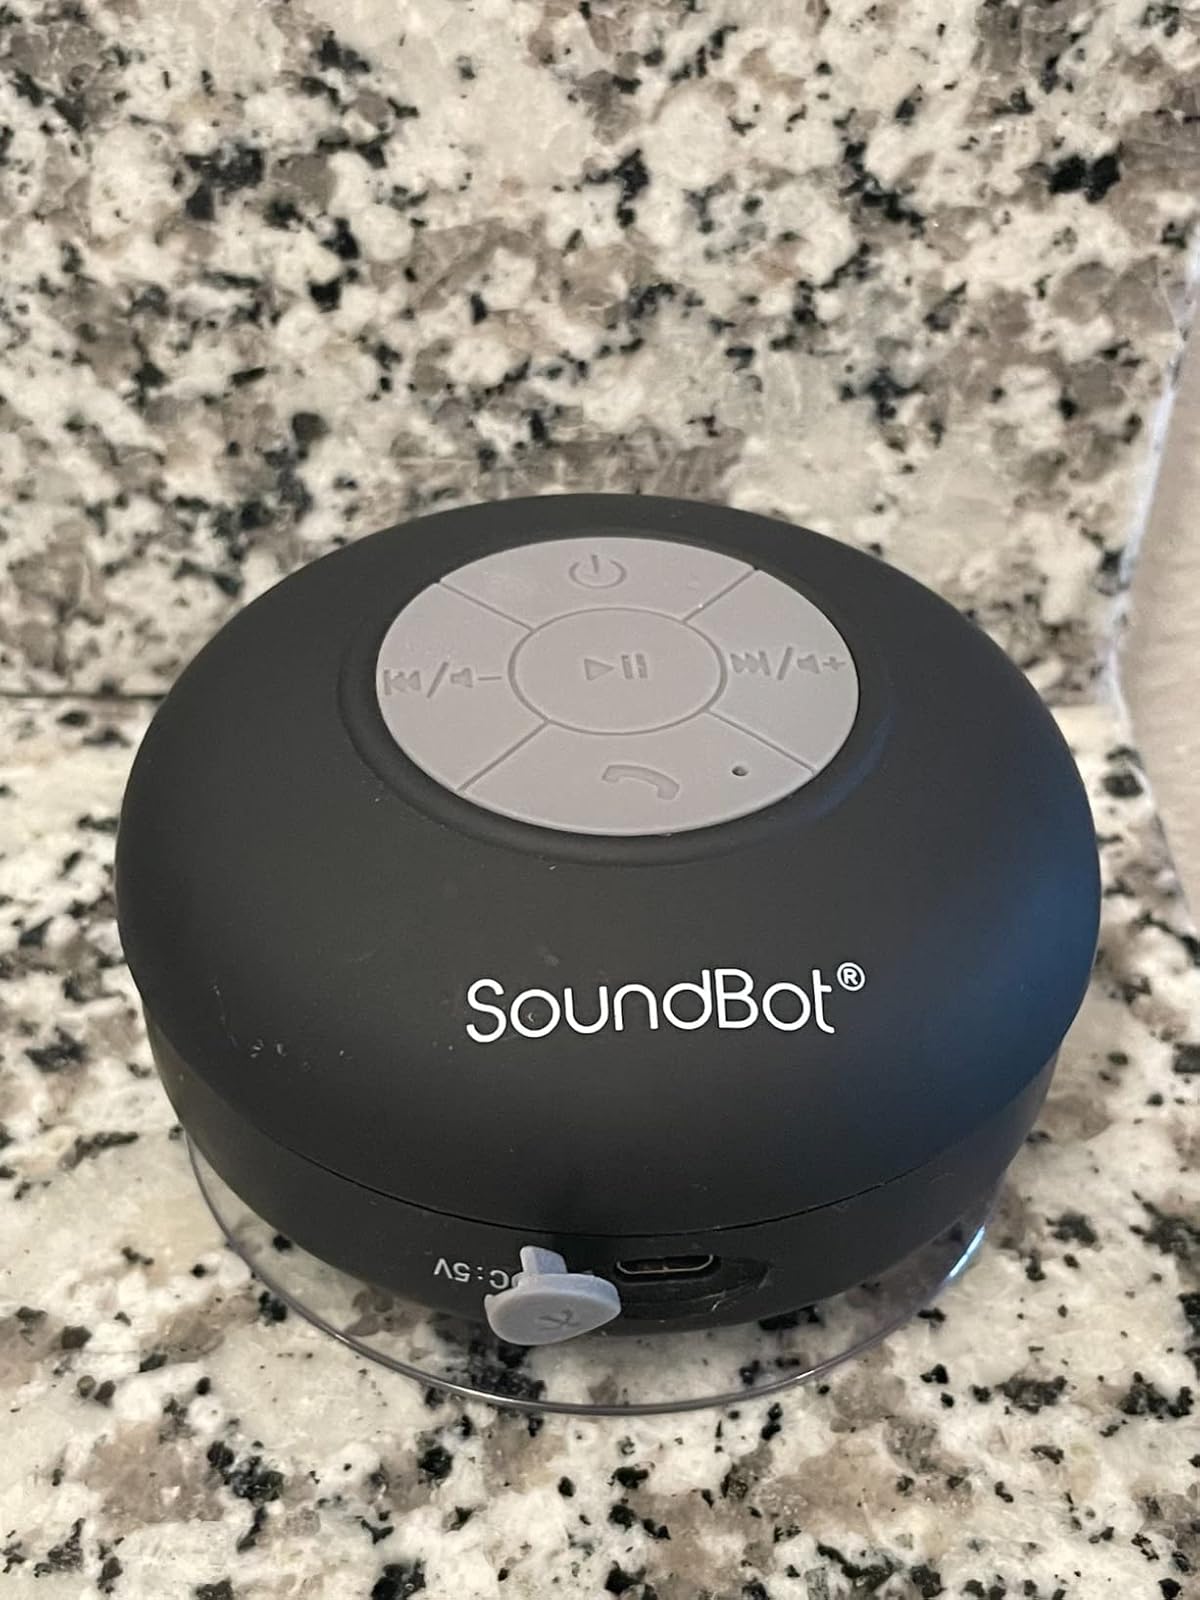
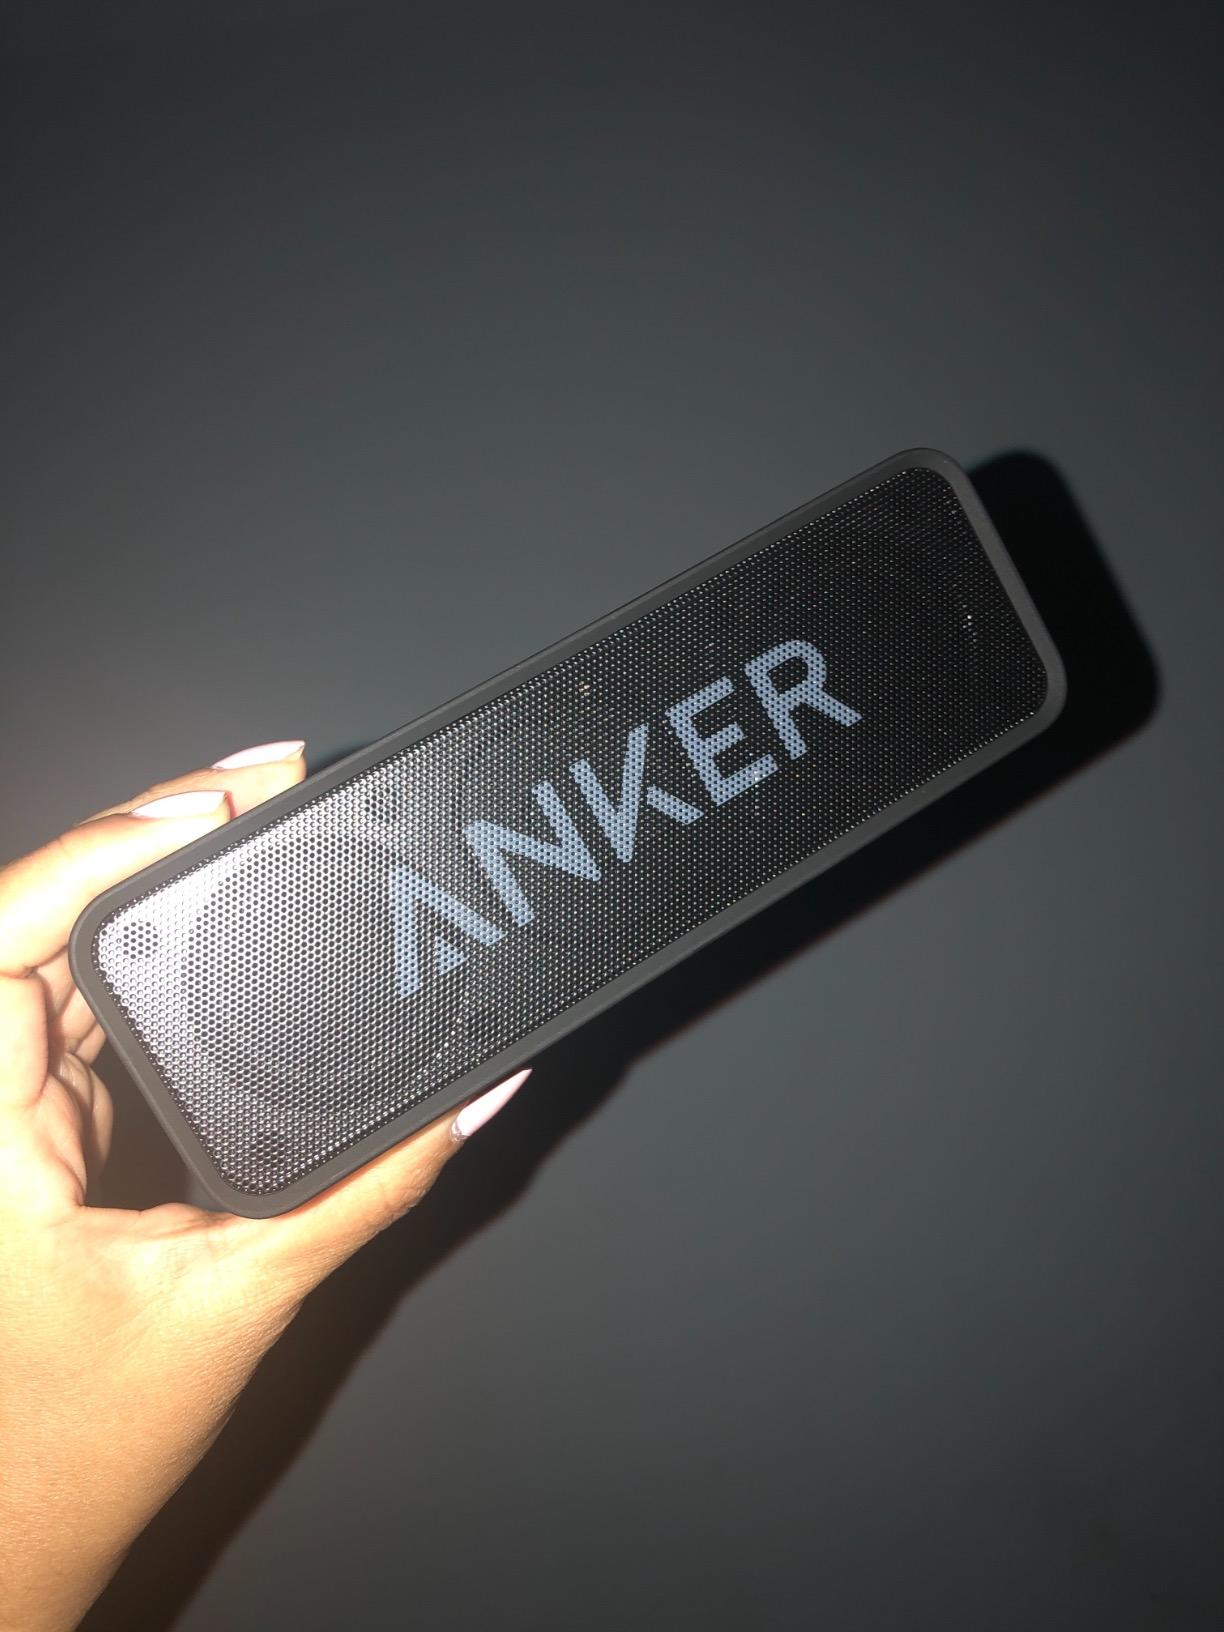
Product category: speaker
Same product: no